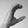
ASL letter: C